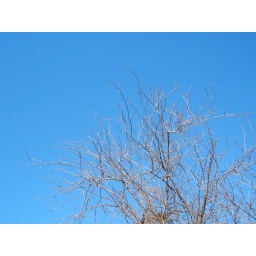
like how the tree looks almost like a sculpture in the winter, and the blue sky is just beautiful!